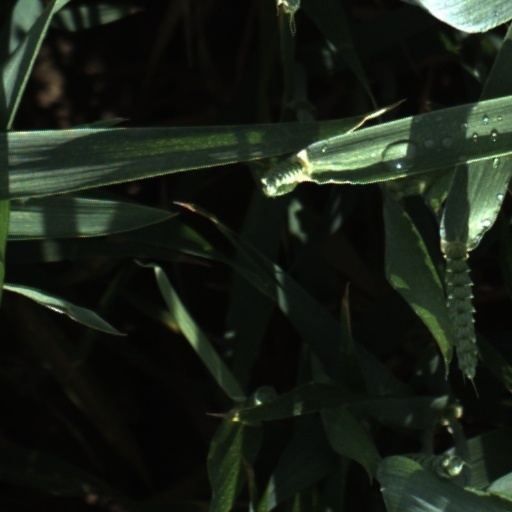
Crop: wheat